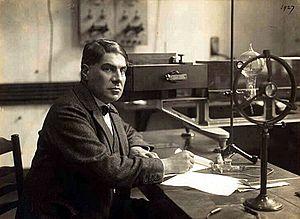
Leonard Salomon Ornstein est un physicien néerlandais connu pour ses travaux en physique statistique et en physique atomique.